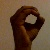
The image shows a hand gesture representing the letter 'O' in Indian Sign Language.